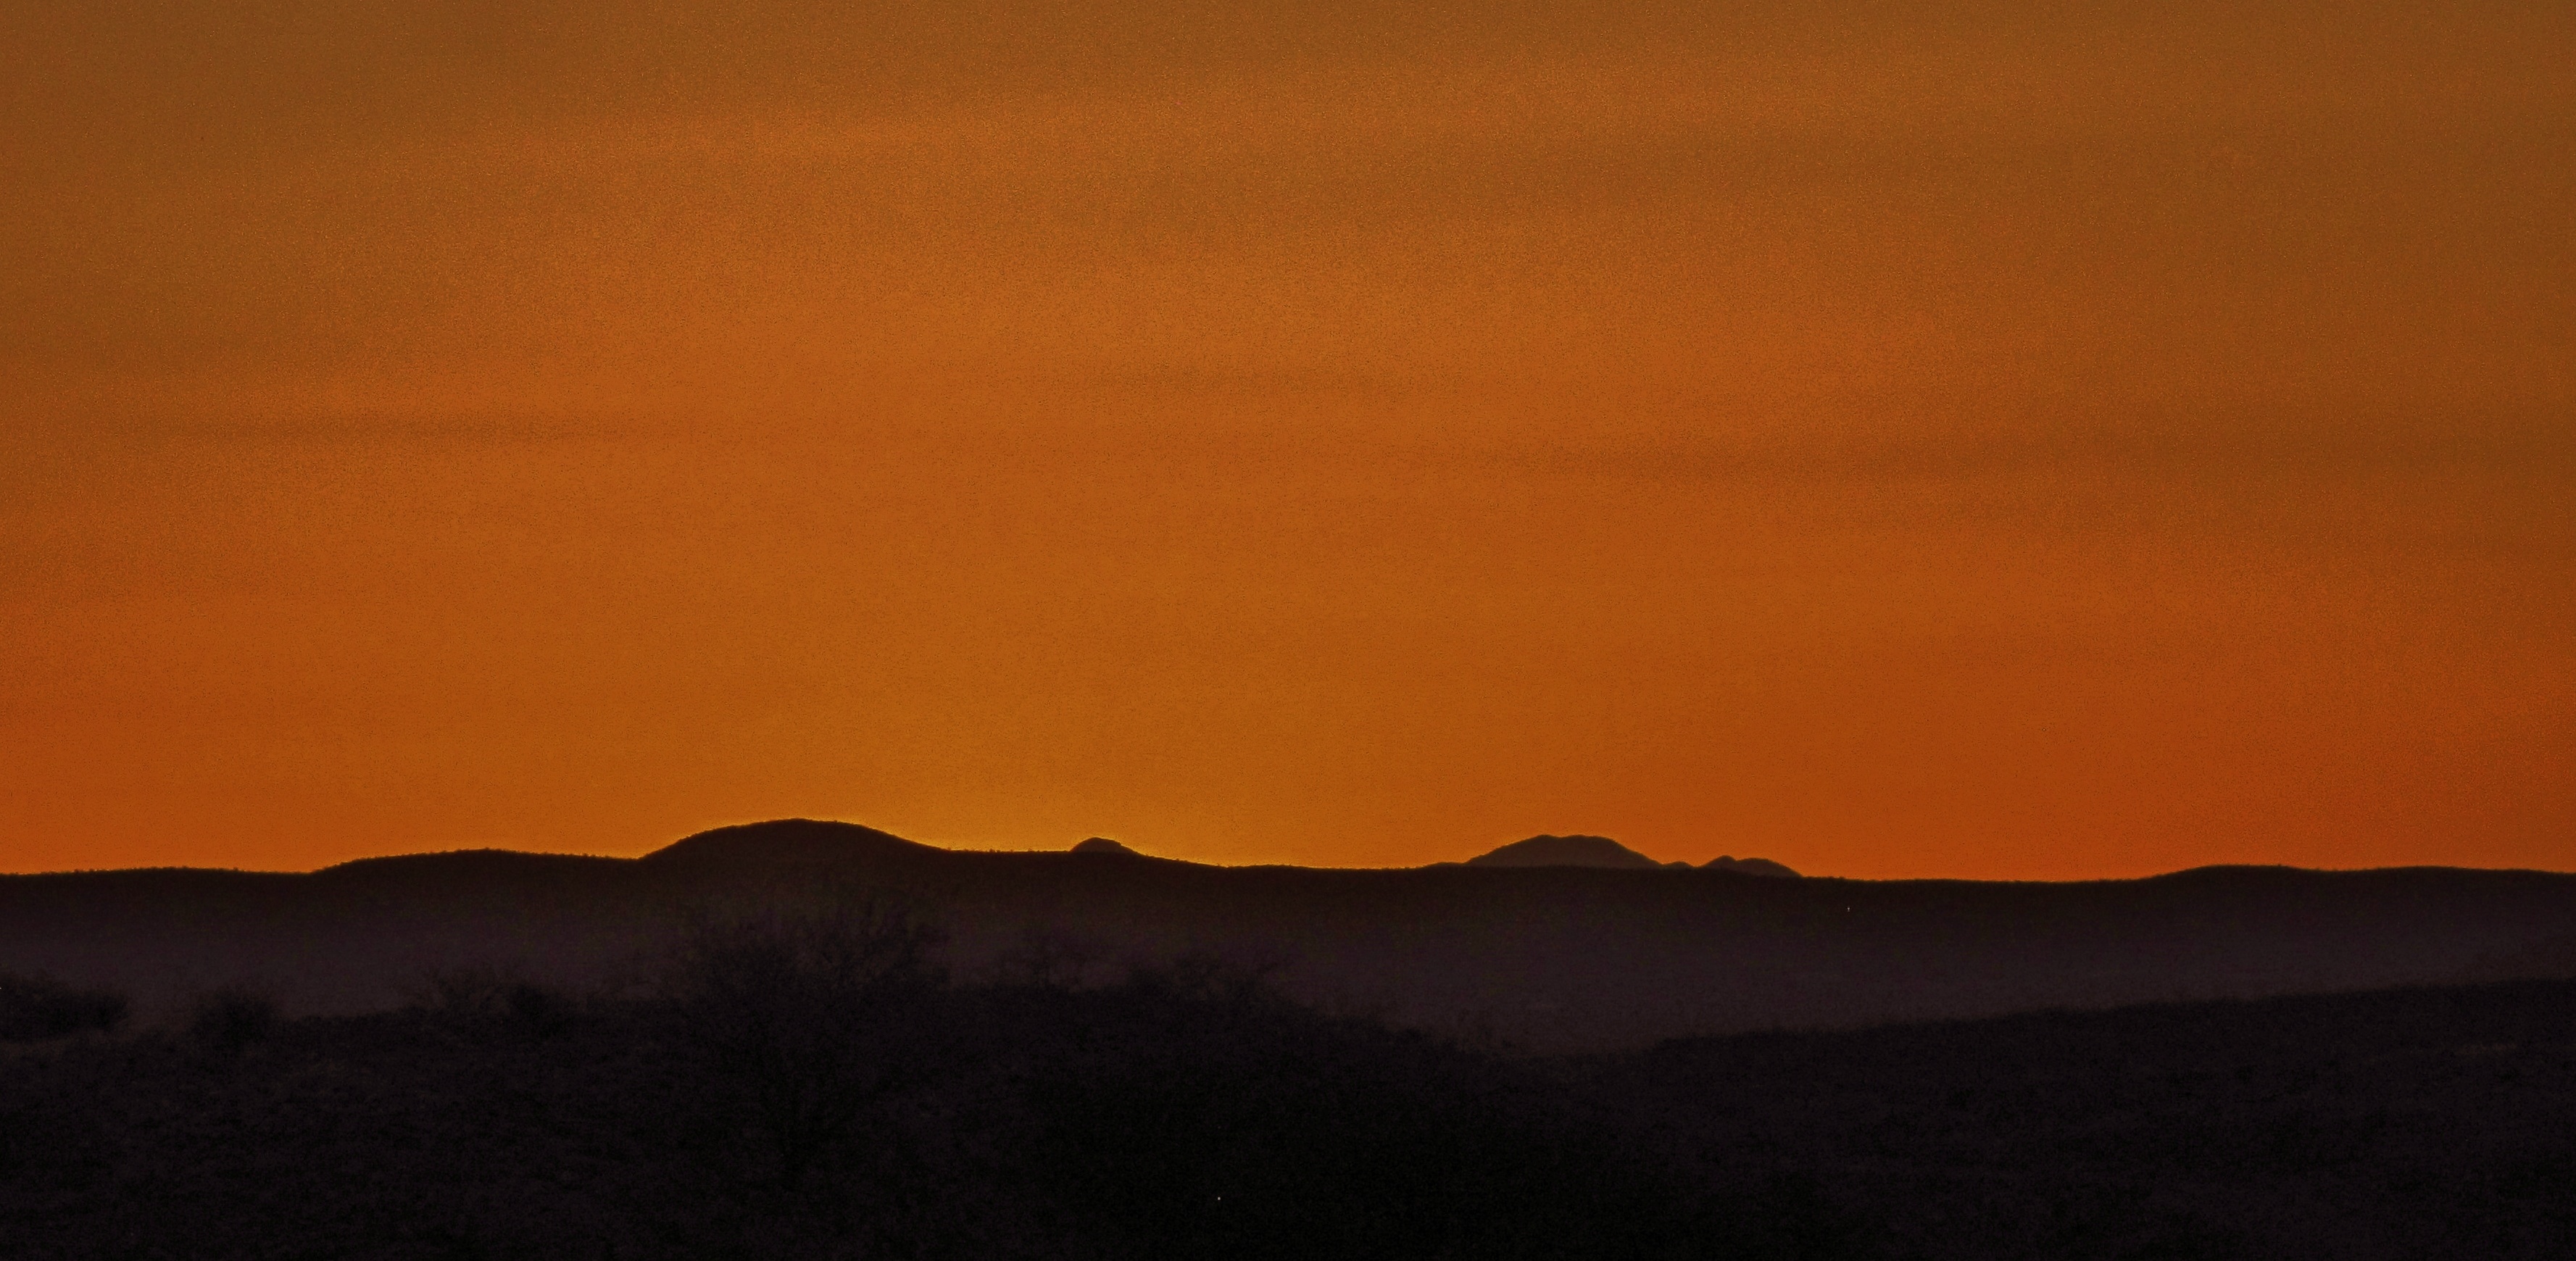
horizon, mountain, cloud, sky, sunrise, sunset, morning, hill, desert, dawn, atmosphere, dusk, evening, plain, plateau, afterglow, atmospheric phenomenon, red sky at morning